Hugh Walpole

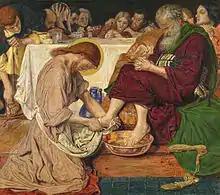
Part of Walpole's bequests to the nation: Ford Madox Brown's "Jesus washing Peter's feet"

During the mid-twenties Walpole produced two of his best-known novels in the macabre vein that he drew on from time to time, exploring the fascination of fear and cruelty. "The Old Ladies" (1924) is a study of a timid elderly spinster exploited and eventually frightened to death by a predatory widow. "Portrait of a Man with Red Hair" (1925) depicts the malign influence of a manipulative, insane father on his family and others. Walpole described it to his fellow author Frank Swinnerton as "a simple shocker which it has amused me like anything to write, and won't bore you to read." In contrast he continued a series of stories for children, begun in 1919 with "Jeremy", taking the young hero's story forward with "Jeremy and Hamlet" (the latter being the boy's dog) in 1923, and "Jeremy at Crale" in 1927. Sadleir, writing in the 1950s, suggests that "the most real Walpole of all – because the most unselfconscious, kindly, and understanding friend – is the Walpole of the Jeremy trilogy." Of his other novels of the 1920s "Wintersmoon" (1928), his first attempt at a full-length love story, portrays a clash between traditionalism and modernism: his own sympathies, though not spelled out, were clearly with the traditionalists.